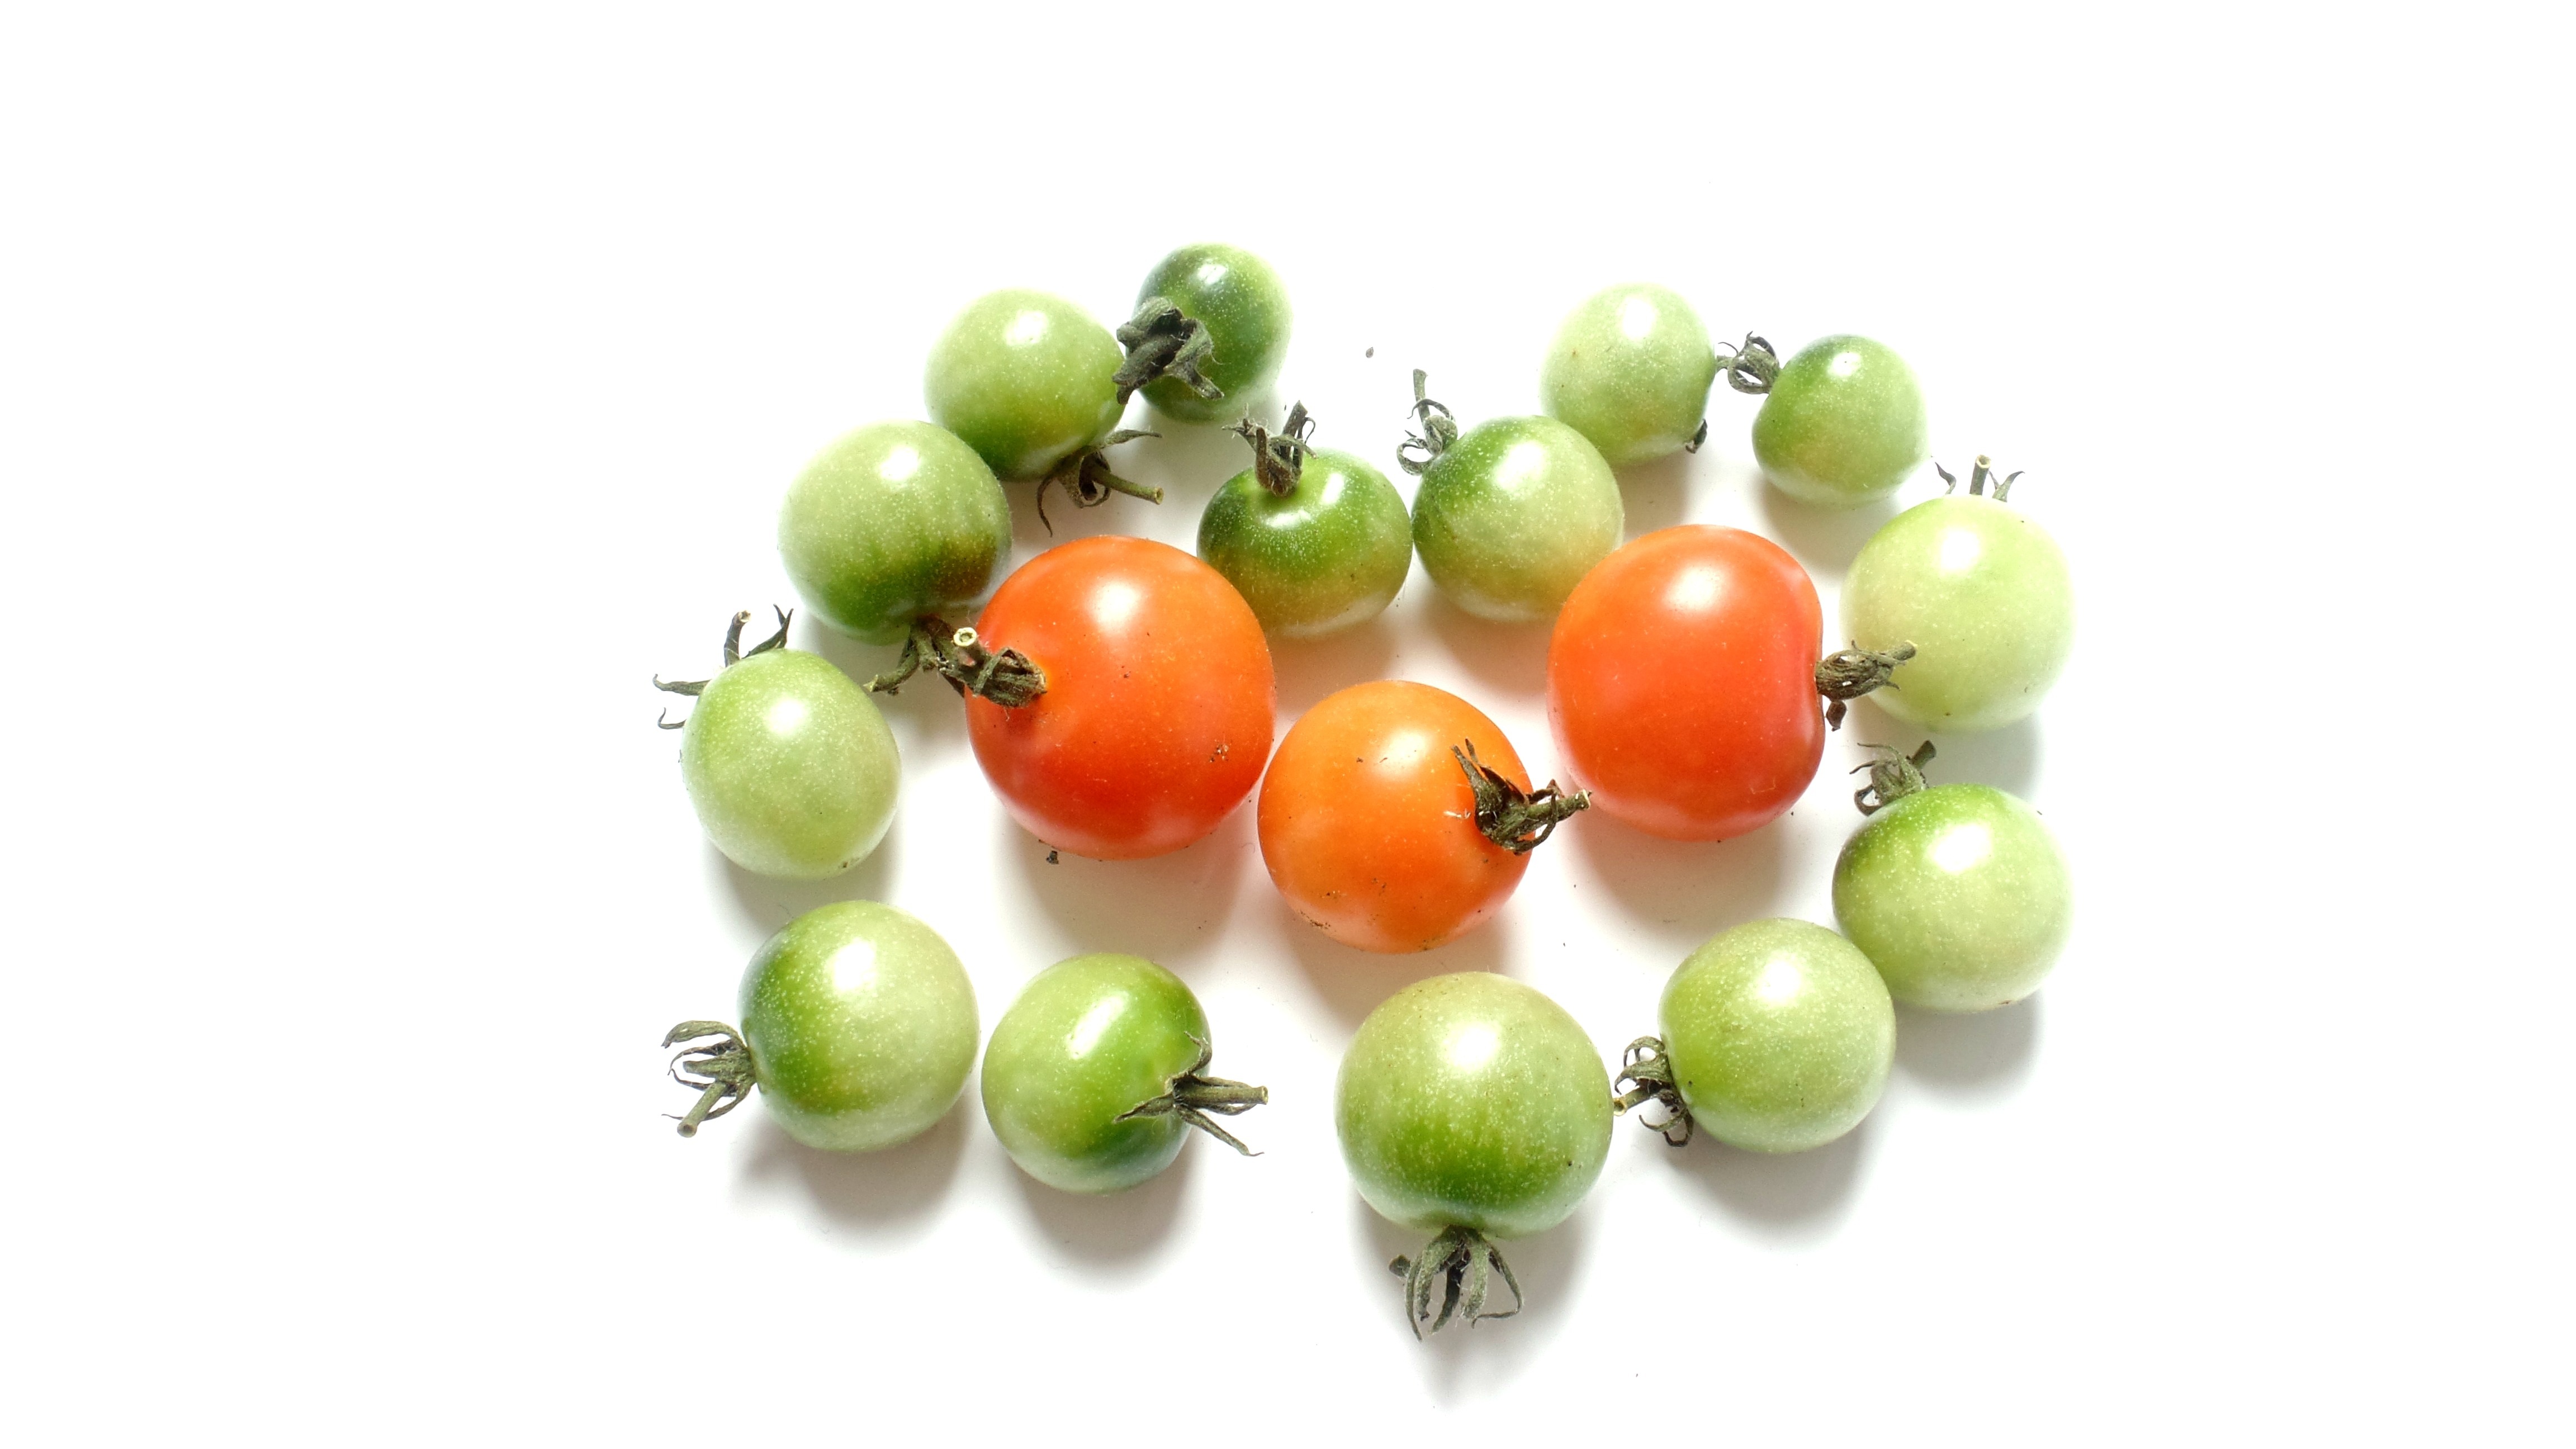
plant, fruit, sweet, flower, food, green, red, produce, vegetable, market, healthy, tomato, vegetables, vegan, vegetarian, vitamins, frisch, cherry, gooseberry, flowering plant, trusses, land plant